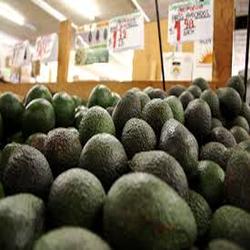
Label: Avocado